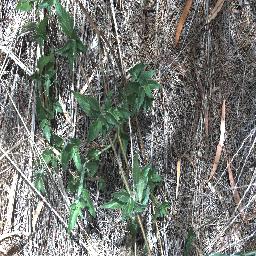
Label: siam_weed